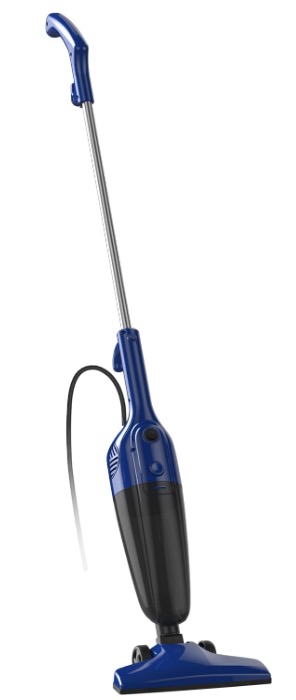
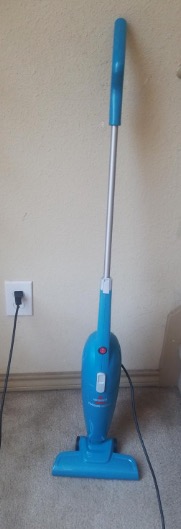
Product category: items_vacuum
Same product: no